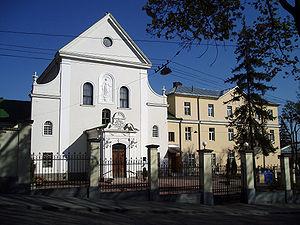
Les monastères d'Ukraine dépendent principalement des cinq églises qui coexistent en Ukraine :